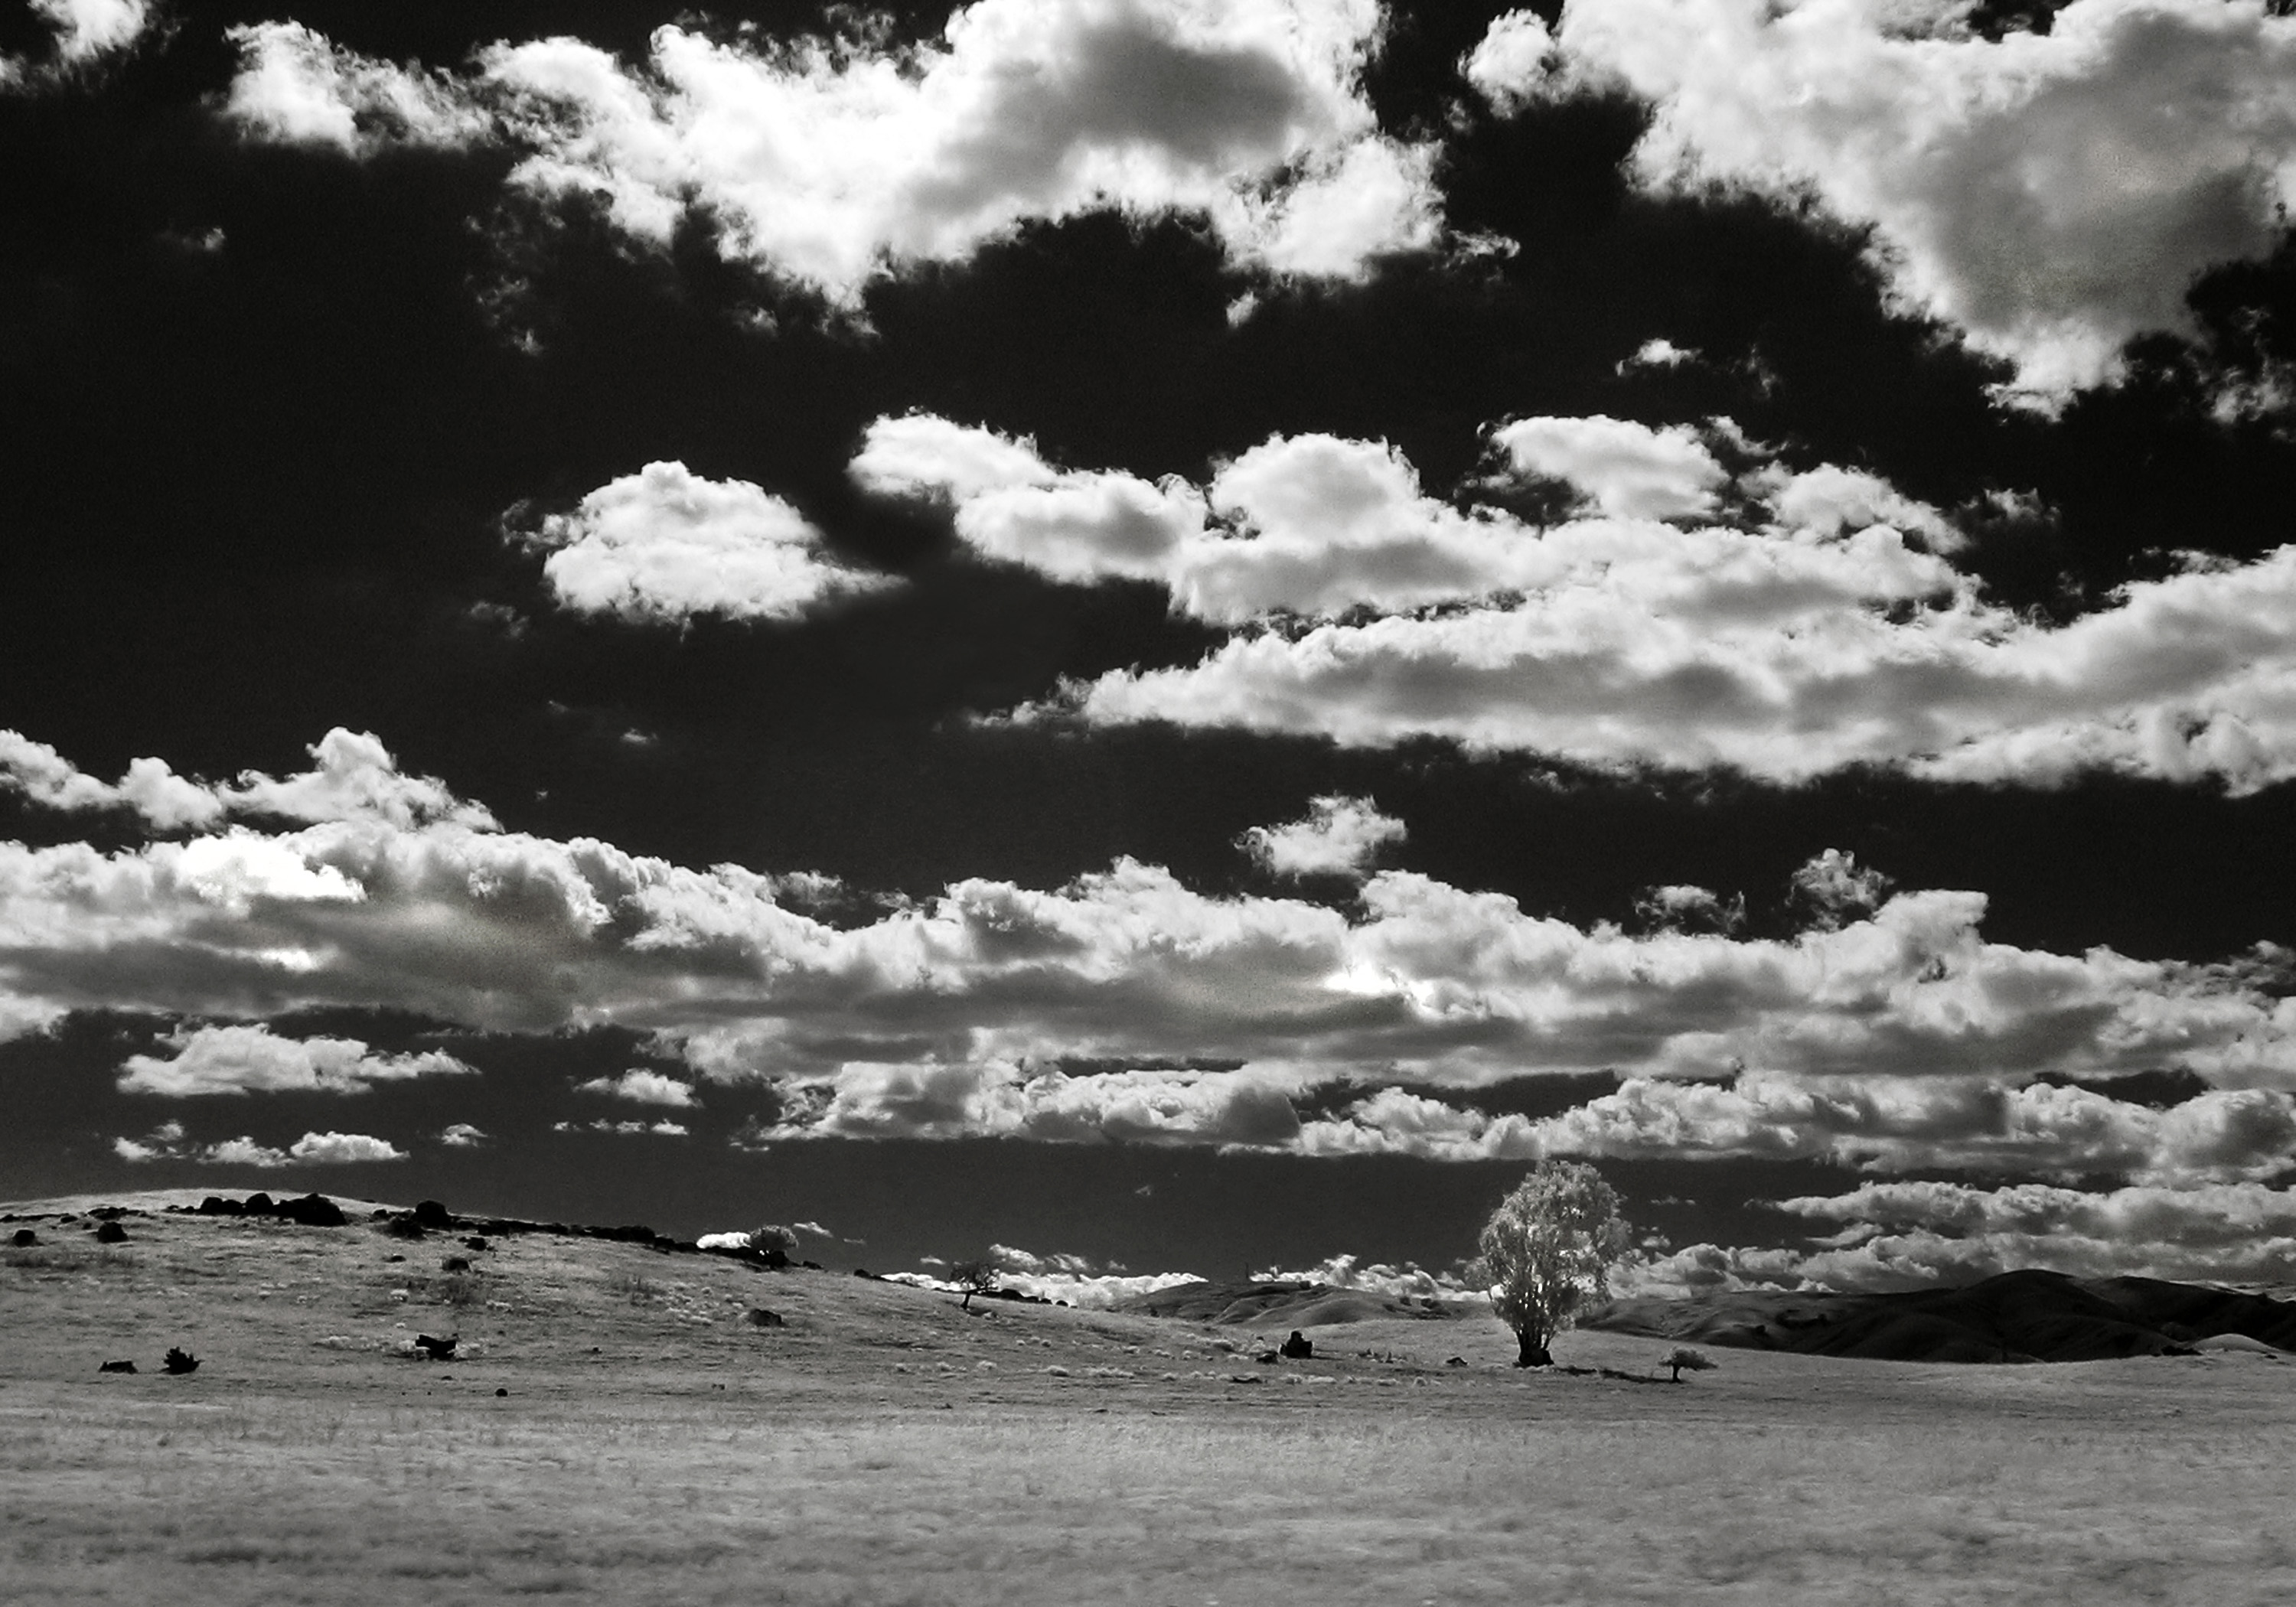
sea, coast, tree, horizon, cloud, black and white, sky, wave, monochrome, california, ir, solano, infrared, bayarea, meteorological phenomenon, monochrome photography